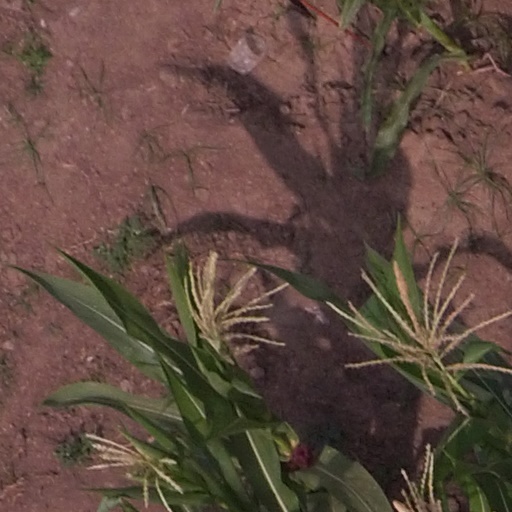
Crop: maize; corn